Drowning Girl

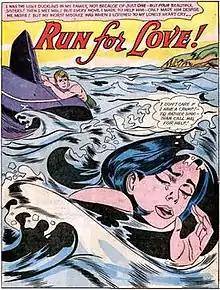
Tony Abruzzo's splash page from "Run for Love!" in "Secret Hearts" no. 83 (November 1962) was the source for "Drowning Girl".

"Drowning Girl" is derived from the splash page from "Run for Love!", illustrated by Tony Abruzzo and lettered by Ira Schnapp, in "Secret Hearts" #83 (November 1962), DC Comics. This is the same comic book issue that inspired "Hopeless".